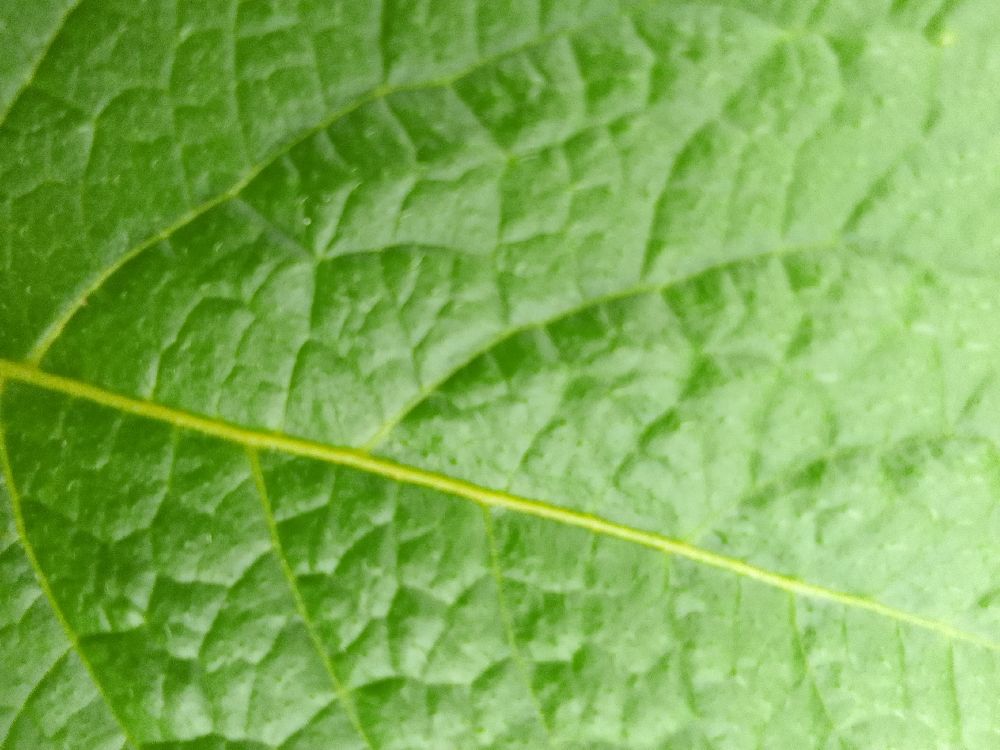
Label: Healthy